No. 1 Squadron RAAF

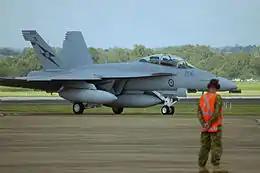
Twin-finned military jet on an airfield, with a ground crewman in an orange vest in the foreground

No. 82 Wing accepted its first F-111Cs in June 1973. The Chief of the Air Staff, Air Marshal Charles Read, ordered that the new aircraft be flown with great caution initially, well within operational limits, to minimise the possibility of further damage to its reputation through early attrition. No. 1 Squadron was assigned 12 of the initial 24 aircraft delivered. It was No. 82 Wing's lead strike force, No. 6 Squadron's primary task being crew conversion training. The wing employed a centralised servicing regime, whereby all aircraft and maintenance personnel were held by No. 482 Squadron, which released the F-111s in line with Nos. 1 and 6 Squadrons' joint flying program. In February 1981, responsibility for operating-level servicing of the F-111s was transferred to the flying squadrons, which for the first time took direct control of their F-111s. No. 482 Squadron continued to provide intermediate-level servicing; major upgrades and complex maintenance were carried out by No. 3 Aircraft Depot. These two organisations merged in 1992 to form No. 501 Wing, which handed over heavy maintenance of the F-111 to Boeing Australia in 2001. Between 1977 and 1993, the RAAF lost seven F-111Cs in crashes. Three of the accidents involved aircraft flown by No. 1 Squadron: in August 1979, January 1986 and September 1993, the last two killing both crew members. In July 1996, No. 1 Squadron took responsibility for aerial reconnaissance using specially modified RF-111Cs previously operated by No. 6 Squadron. This gave No. 1 Squadron five mission types: land strike, maritime strike, close air support, long-range air defence, and reconnaissance. In May 1999 the unit was again awarded the Gloucester Cup for proficiency.